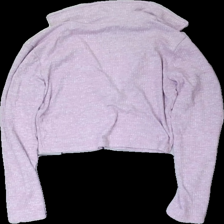
View: back
Type: Top
Category: Ladies
Brand: Nly Trend
Colors: Purple
Material: 74% visc 26% poly
Cut: Cropped
Size: M
Season: All
Stains: Minor
Price range: <50
Recommended usage: Export